The Dead 60s

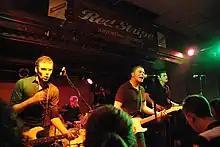

The Dead 60s were an English ska punk band from Liverpool. The band's sound is a mixture of punk rock, ska, dub and reggae. They have taken influences from artists such as King Tubby, Jackie Mittoo, Gang of Four and A Certain Ratio.